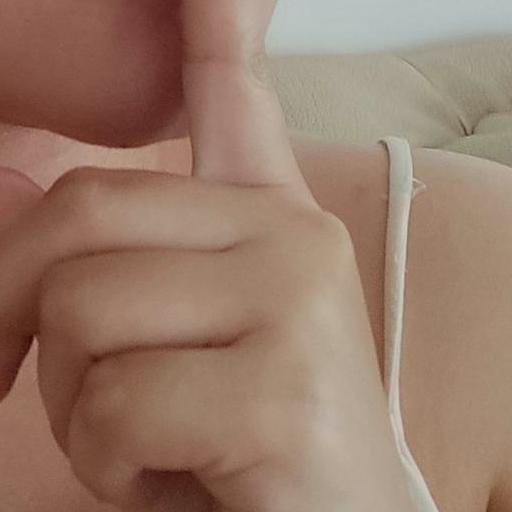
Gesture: mute